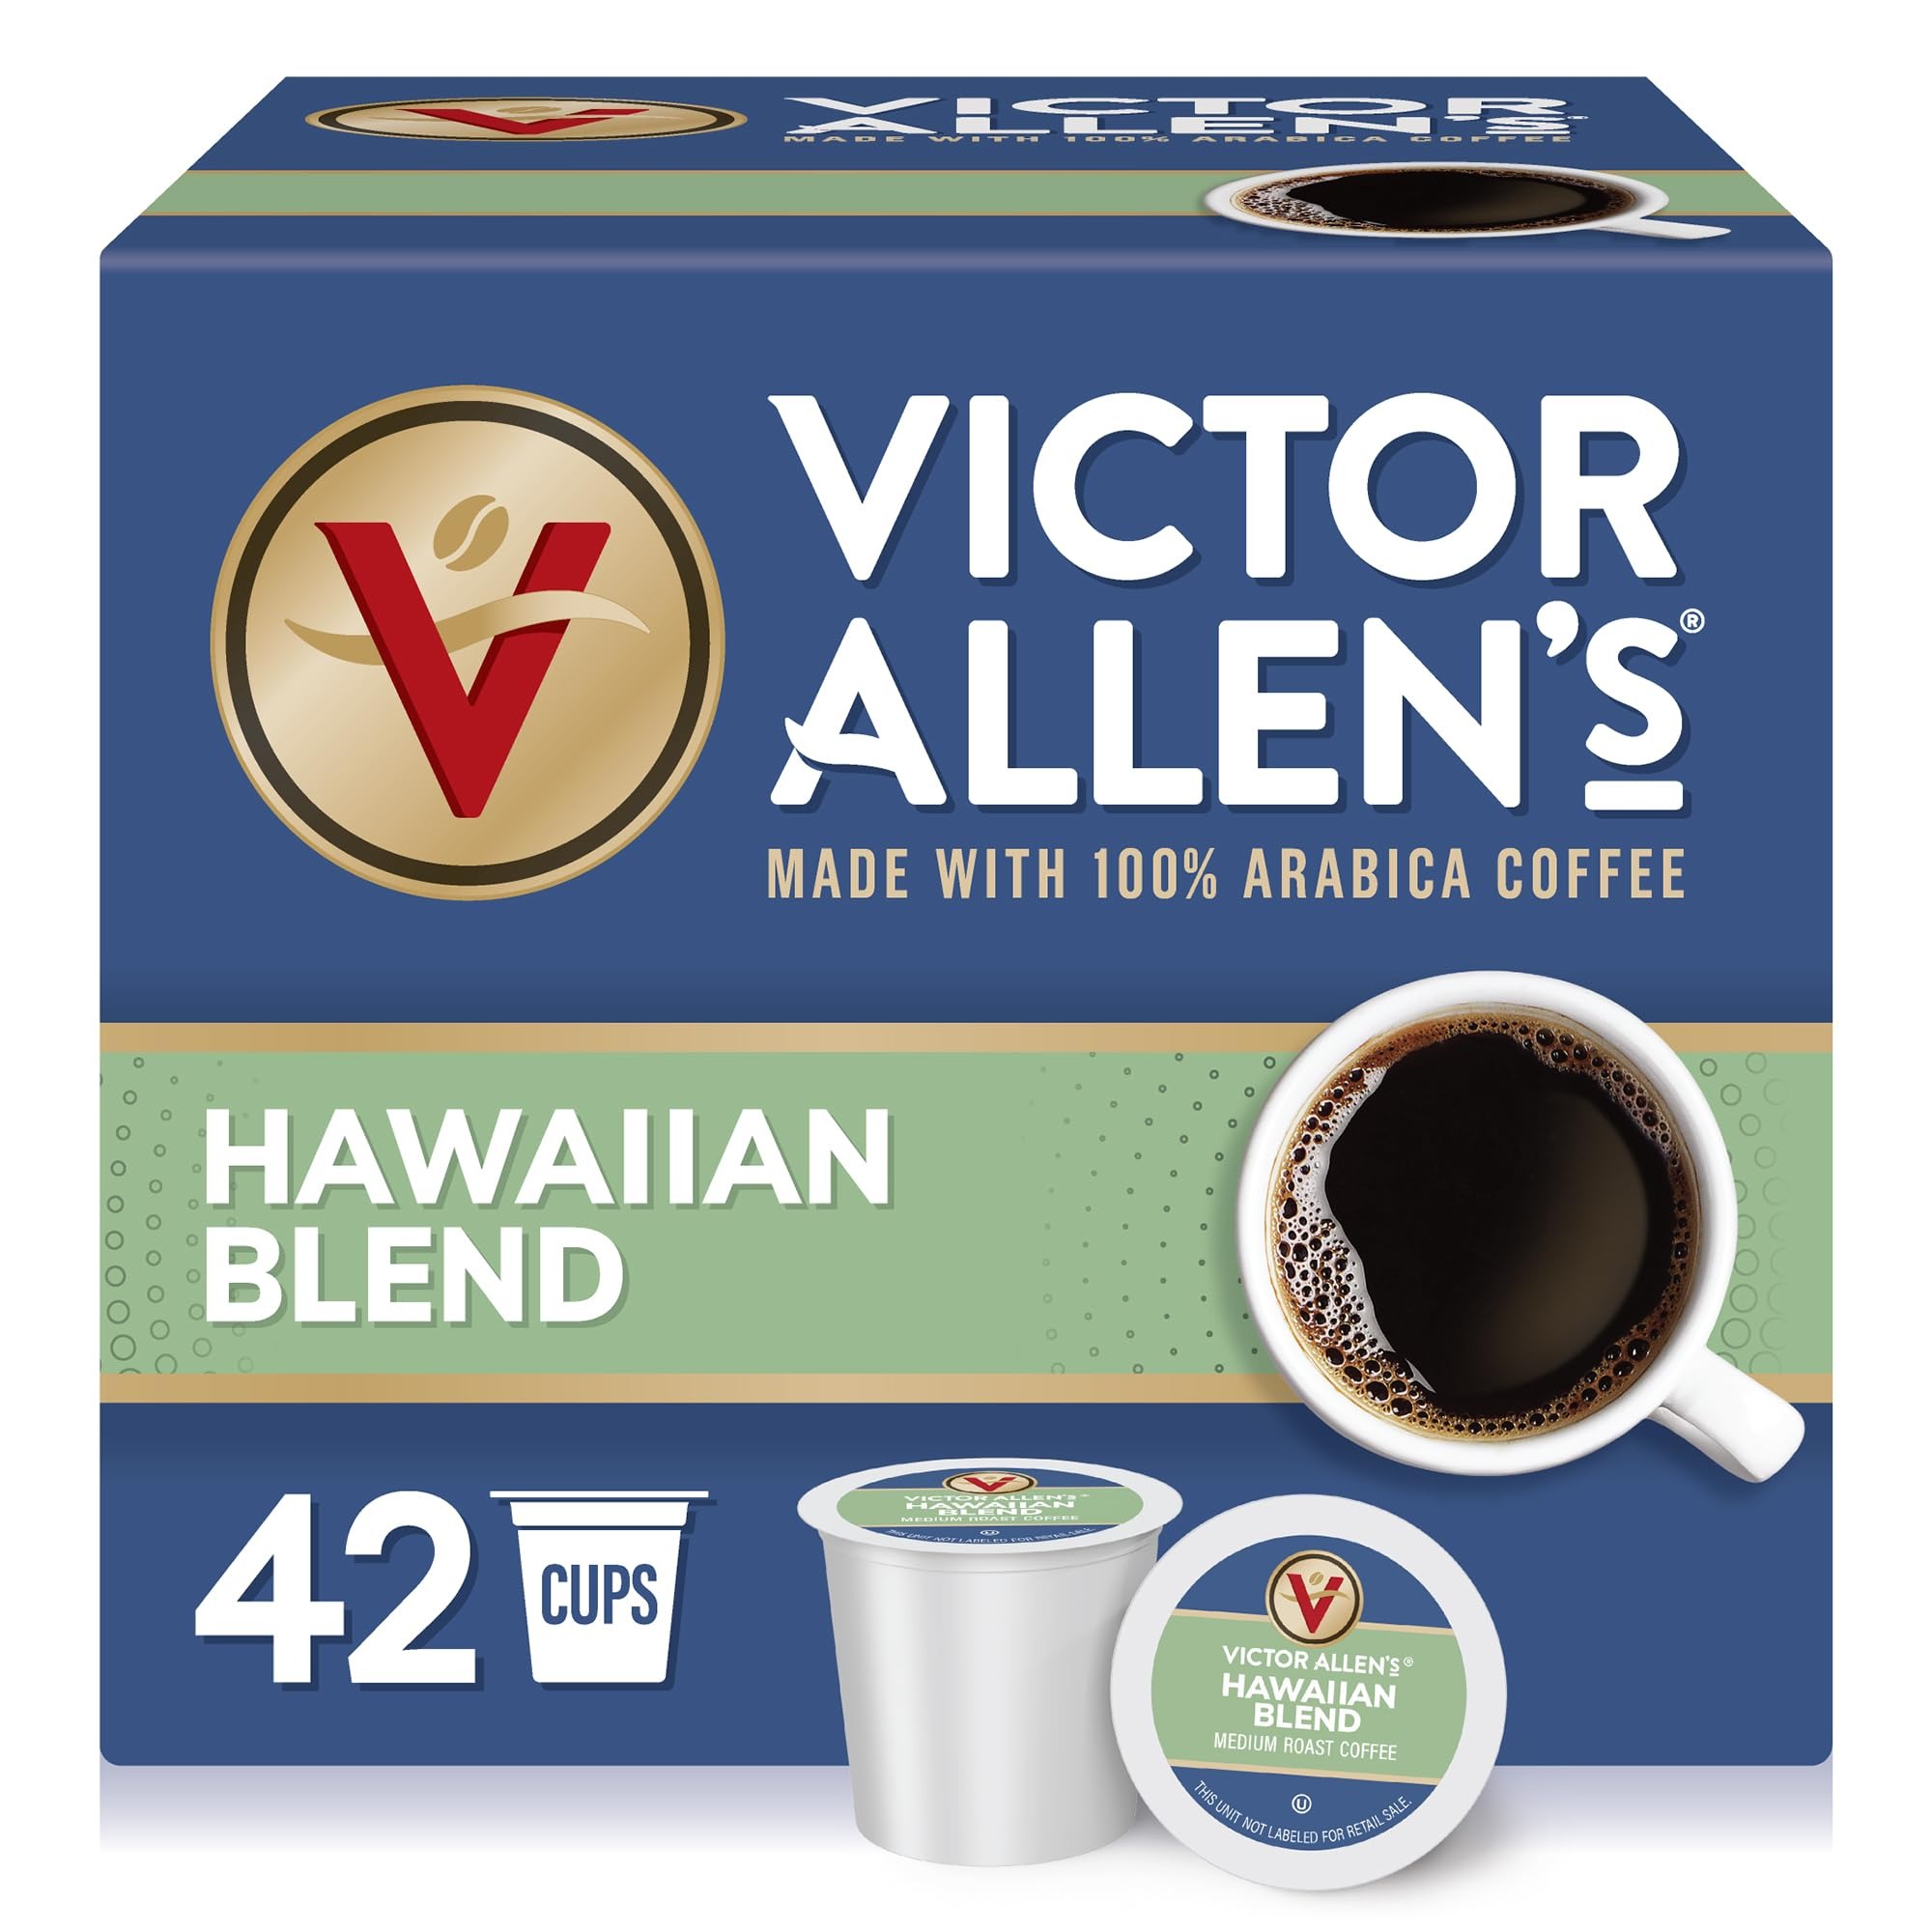
Item Name: Victor Allen's Coffee Hawaiian Blend, Medium Roast, 42 Count, Single Serve Coffee Pods for Keurig K-Cup Brewers (formerly Kona Blend)
Bullet Point 1: Contains 1 box of 42 pods of Victor Allen's Hawaiian Blend Single Serve Coffee Pods (42 pods total)
Bullet Point 2: Roast and Flavor: Medium Roast. Full body, smooth and robust. A light floral aroma, mild taste and smooth finish, perfect to the last drop
Bullet Point 3: Victor Allen’s Coffee offers a wide selection of coffee choices from light, medium and dark roasts to everyday and seasonal flavors, in bagged, single serve and ready to drink.
Bullet Point 4: Brand Story: Since 1979 Victor Allen has been proud to bring you high quality, roaster fresh perfection. We source 100% Arabica beans from all over the world and use precision roasting techniques to guarantee the very best coffee
Bullet Point 5: This product is 100% Gluten Free, Non-GMO and certified Kosher-OU (Pareve).
Bullet Point 6: Brewing recommendations: Load your single serve cup into your brewer, next select the 8 fl oz setting on your brewer for best taste, press brew. To prevent dripping upon completion of brewing carefully tilt the single serve cup upon removal from your single serve coffee brewer. Enjoy your precision roasted Victor Allen’s Coffee!
Bullet Point 7: For use in all single serve coffee makers, including Keurig 2.0. Single Serve coffee pods for Keurig K-Cup Coffee makers. Keurig is a registered trademark of KEURIG GREEN MOUNTAIN, INC. K-Cups is a registered trademark of KEURIG GREEN MOUNTAIN, INC.
Bullet Point 8: Ingredients: 100% Arabica coffee
Bullet Point 9: Caffeine Content: Victor Allen's coffees range from 90-150 mgs per serving
Value: 42.0
Unit: Count

Price: 27.39